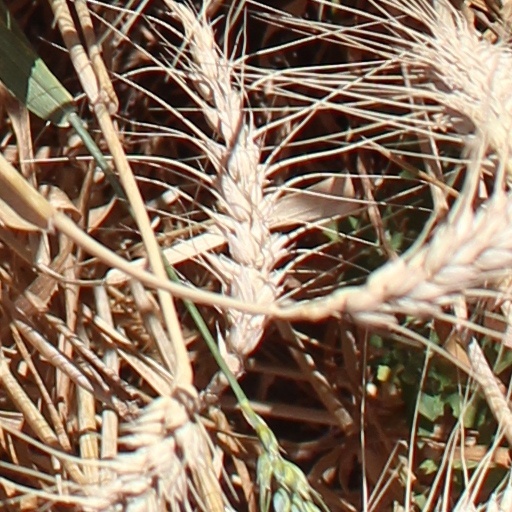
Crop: wheat